Ron Dembo

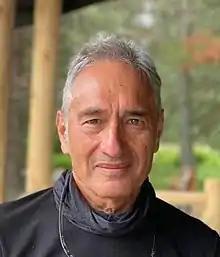
Dr. Ron Dembo, 2021

Ron Samuel Dembo is an academic and entrepreneur.